Sigur Plateau

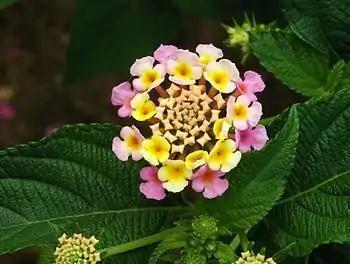
Invasive weed - Lantana camera

These forests are home to indigenous tribal people belonging largely to the Kasaba sub-group of the Irular community. There are several tribal villages in the Sigur plateau. They include, from east to west: Sigur, Anaikatti, Chokkanalli, Vazhaithottam, Sholur, Masinagudi, Boothanatham, Mavanhalla, Bokkapuram, Hundi Moyar, Singhara, Tippakadu, Siriyur, Chamanatham and Kurumbarpallam. The Bokkapuram Mariamman Temple is the venue of an annual 5-day car festival. This draws hundreds to thousands of devotees.